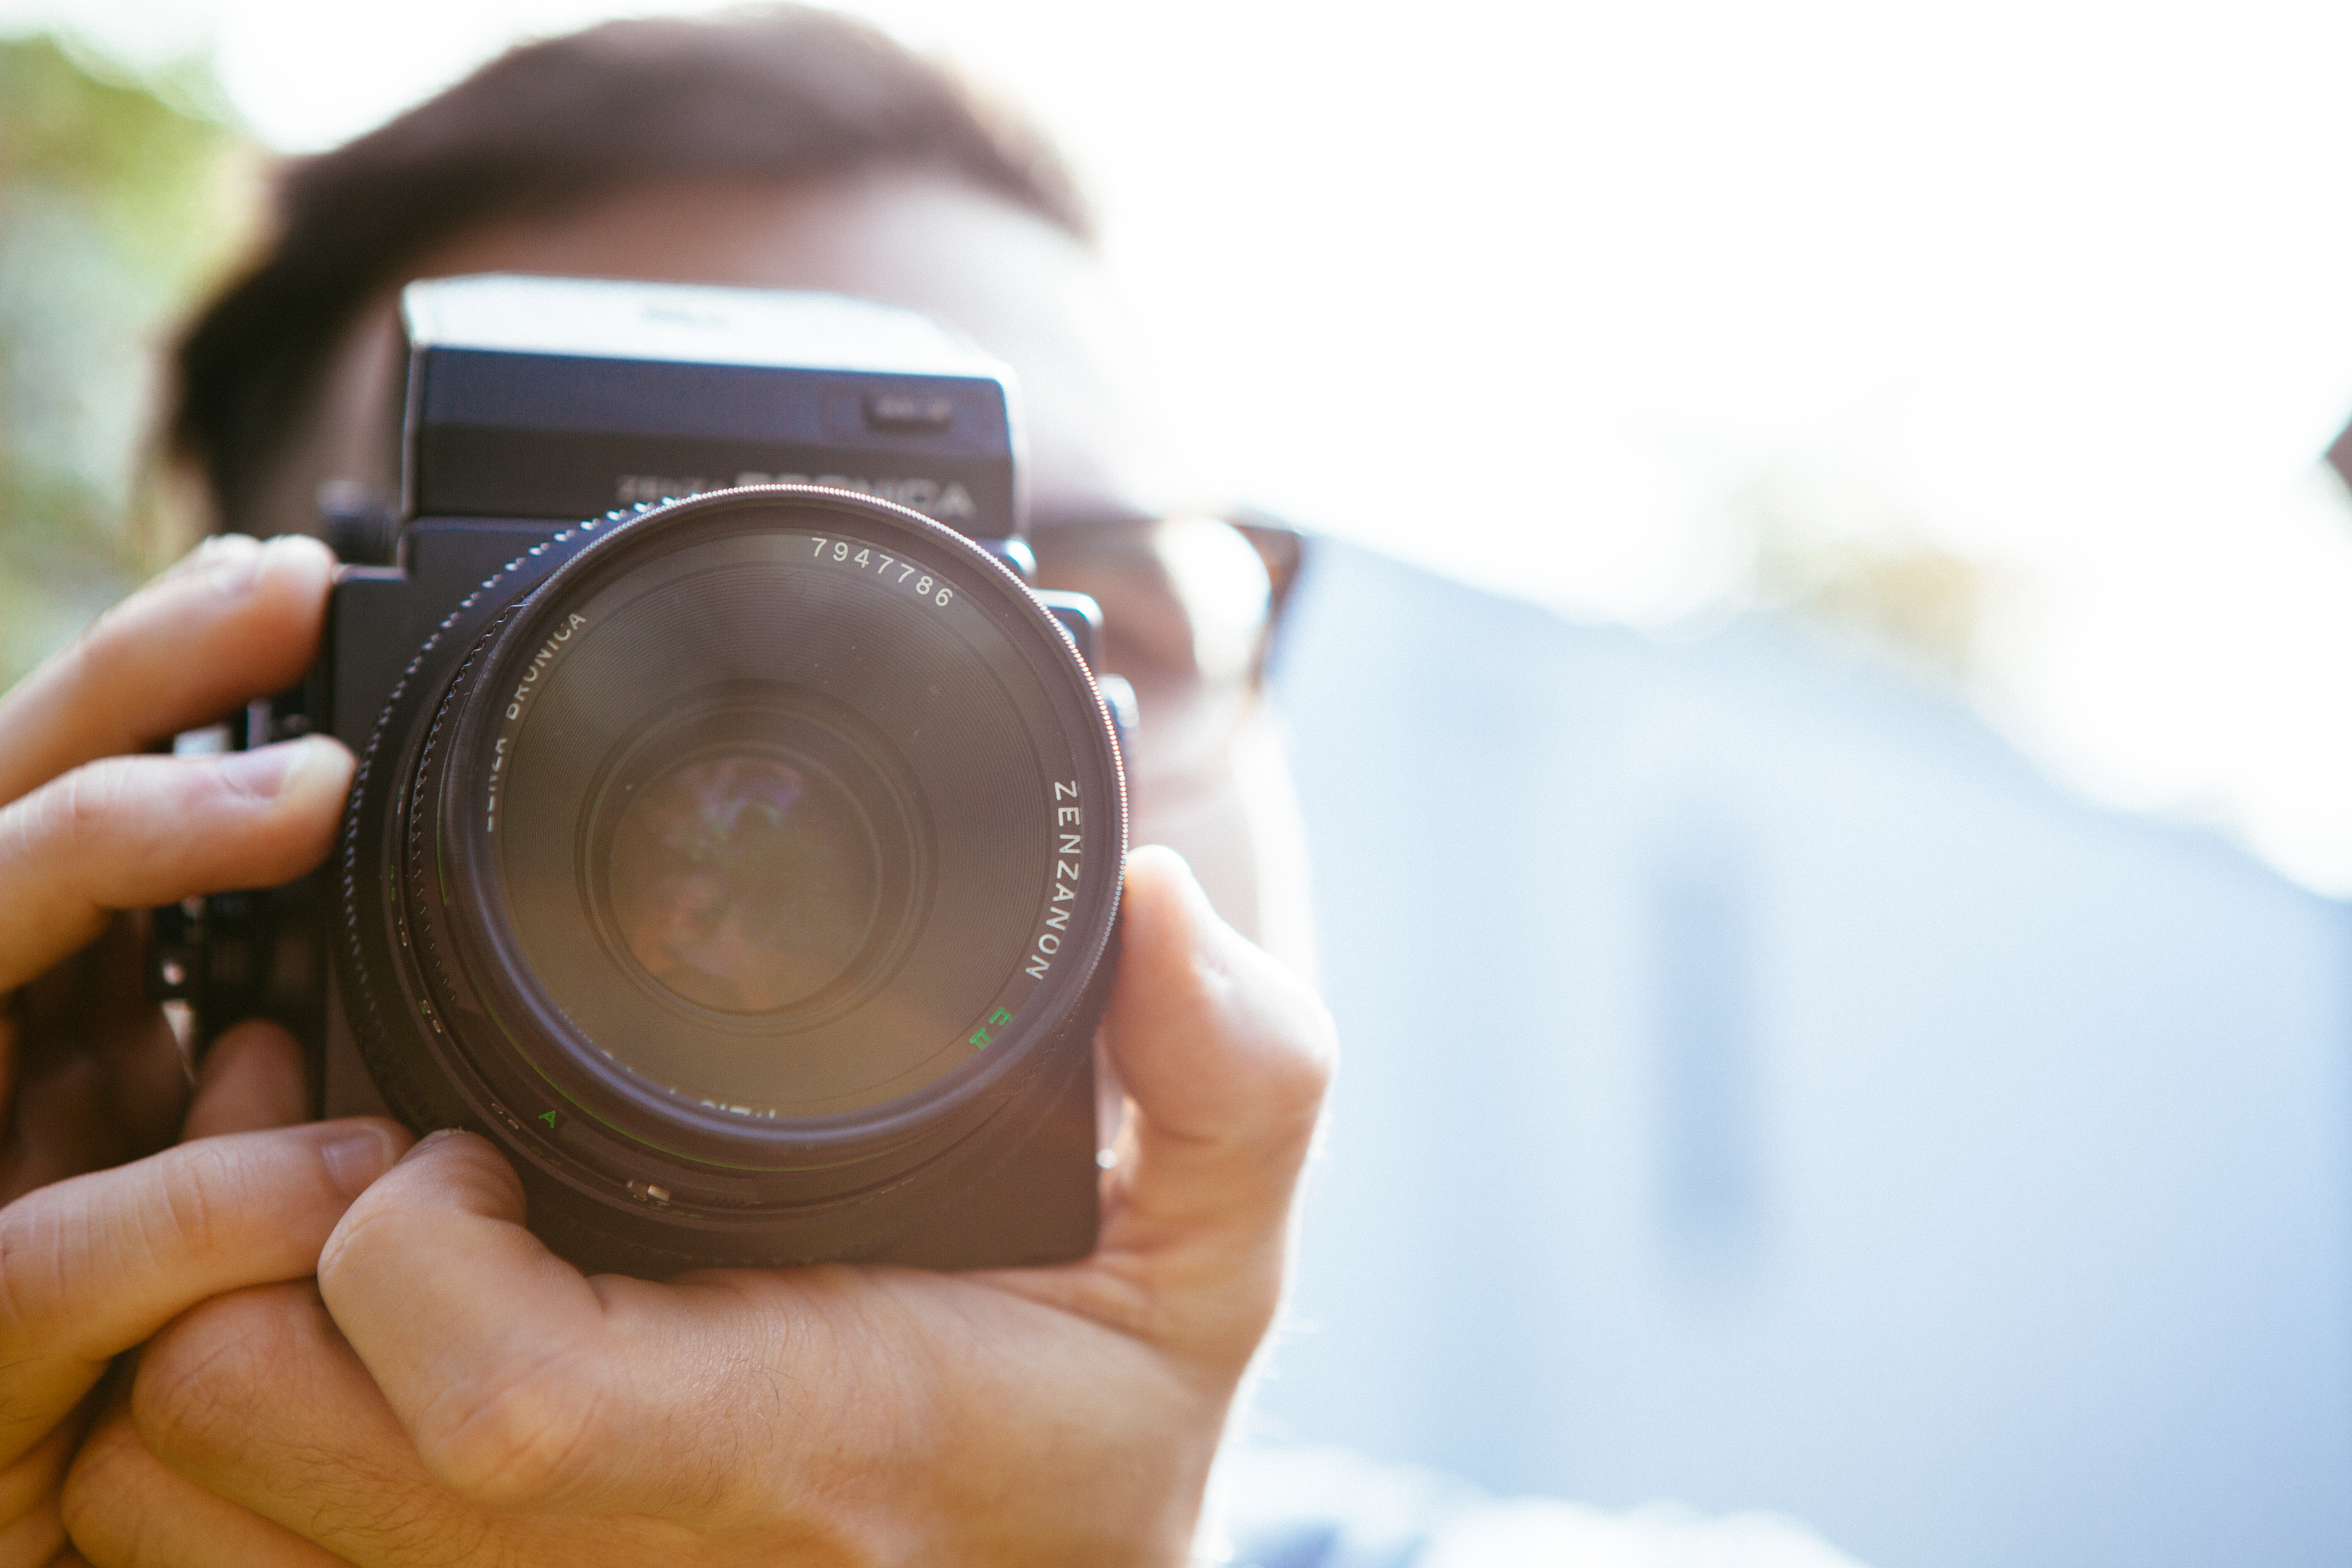
hand, man, person, camera, photography, photographer, boy, lens, taking photo, close up, product, bronica, eye, filming, photograph, camera lens, medium format, cameras optics